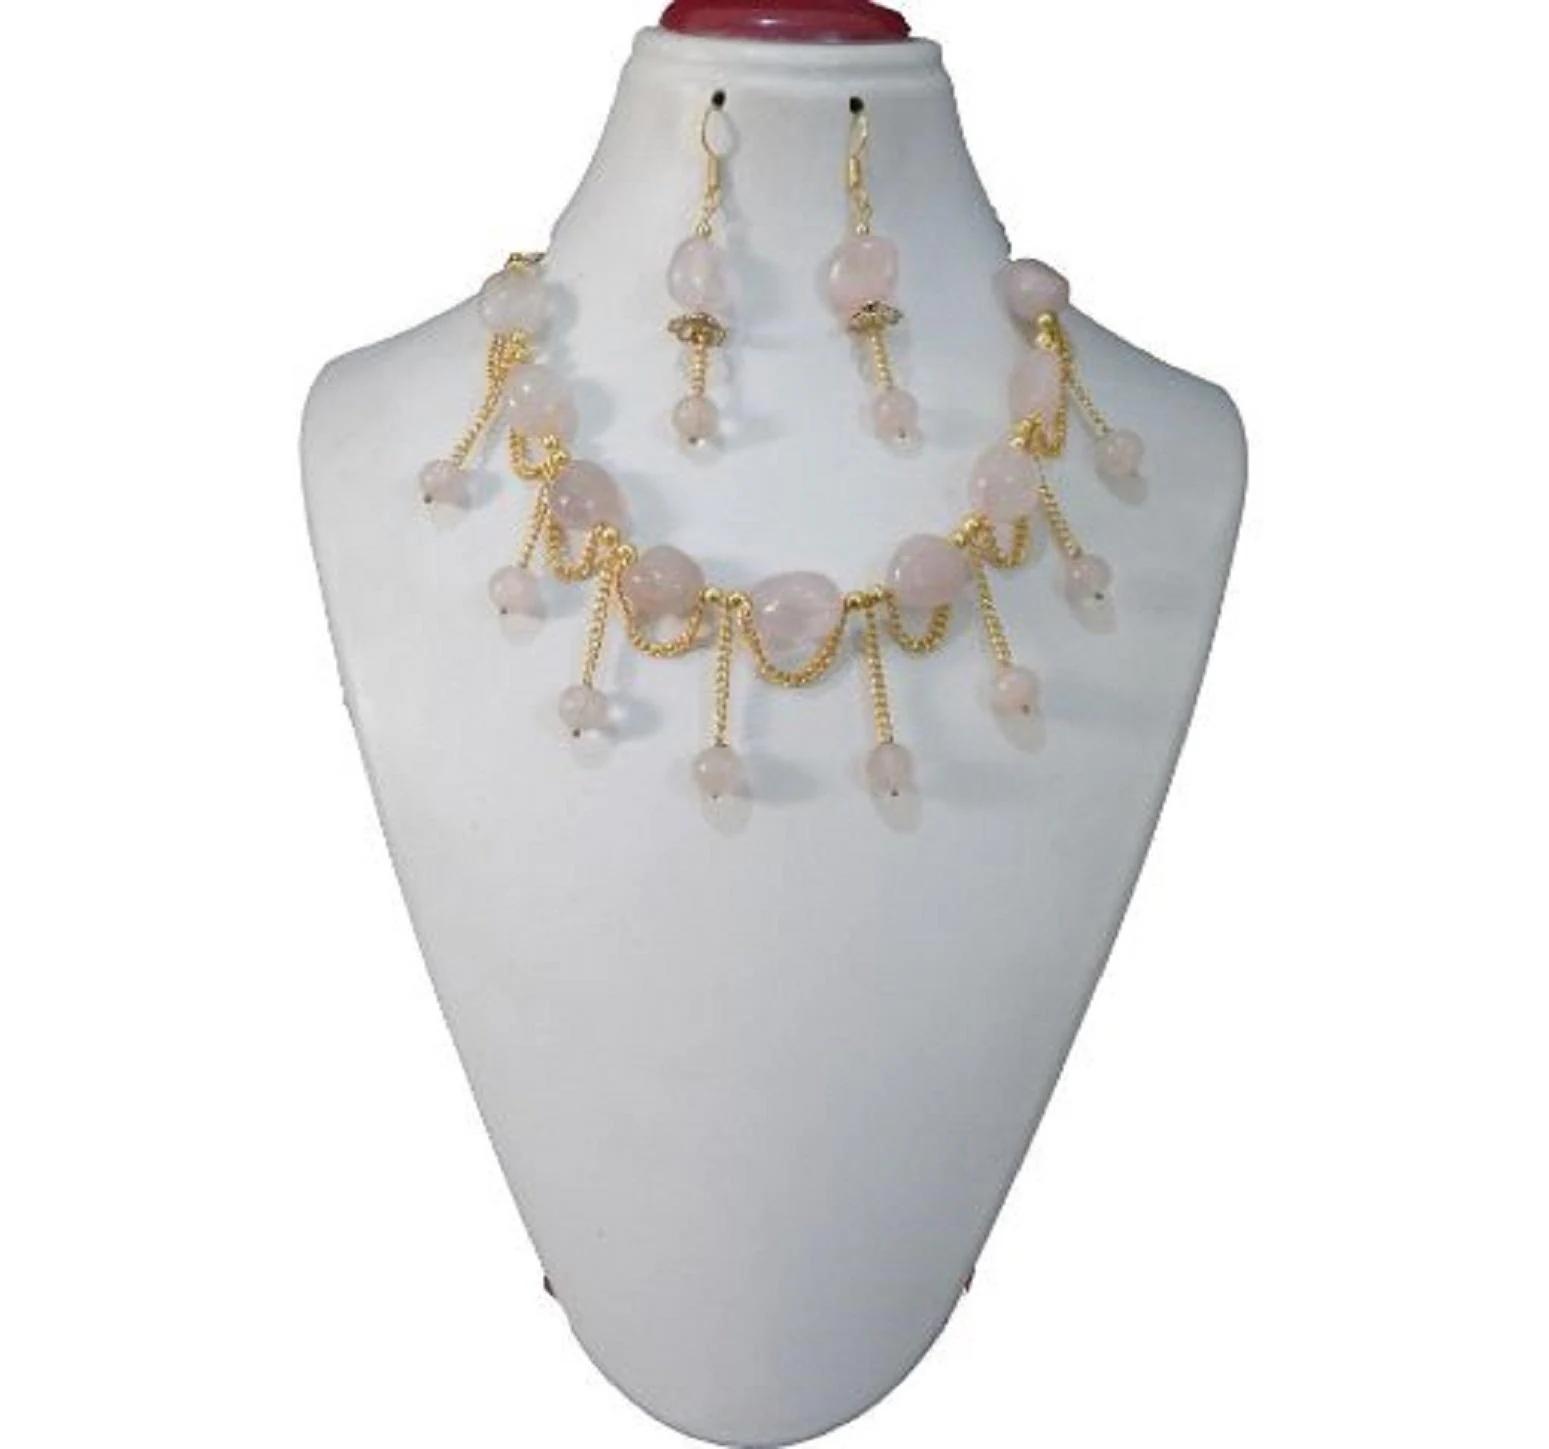
JAYA VISION ENTERPRISES Gemstone Rose Quartz Tumble & beaded Heart Chakra Choker Necklace
Type: Necklaces
Brand: JAYA VISION ENTERPRISES
Price: Rs. 700
 Item Type : Semi Precious Gem Stone Rose Quartz Tumble & beads Necklace,Style : Rose Quartz Tumble & Beaded Choker Necklace,Finishing Detail : Rose Quartz Tumble with Gold Polish Copper metal Finding Coker Necklace with matching earrings.Rose Quartz activates and balance heart chakra. It is important for emotional healing & balance, increasing positive energy, reducing stress and increasing self confidence.